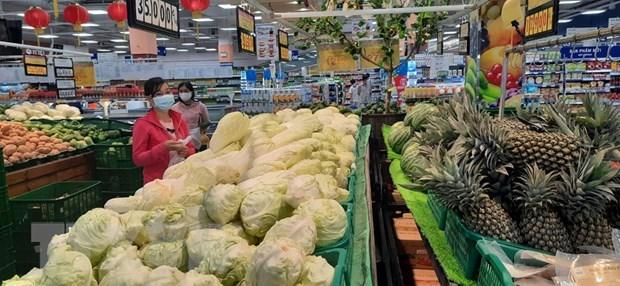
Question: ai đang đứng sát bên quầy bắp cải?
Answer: người phụ nữ mặc áo khoác hồng